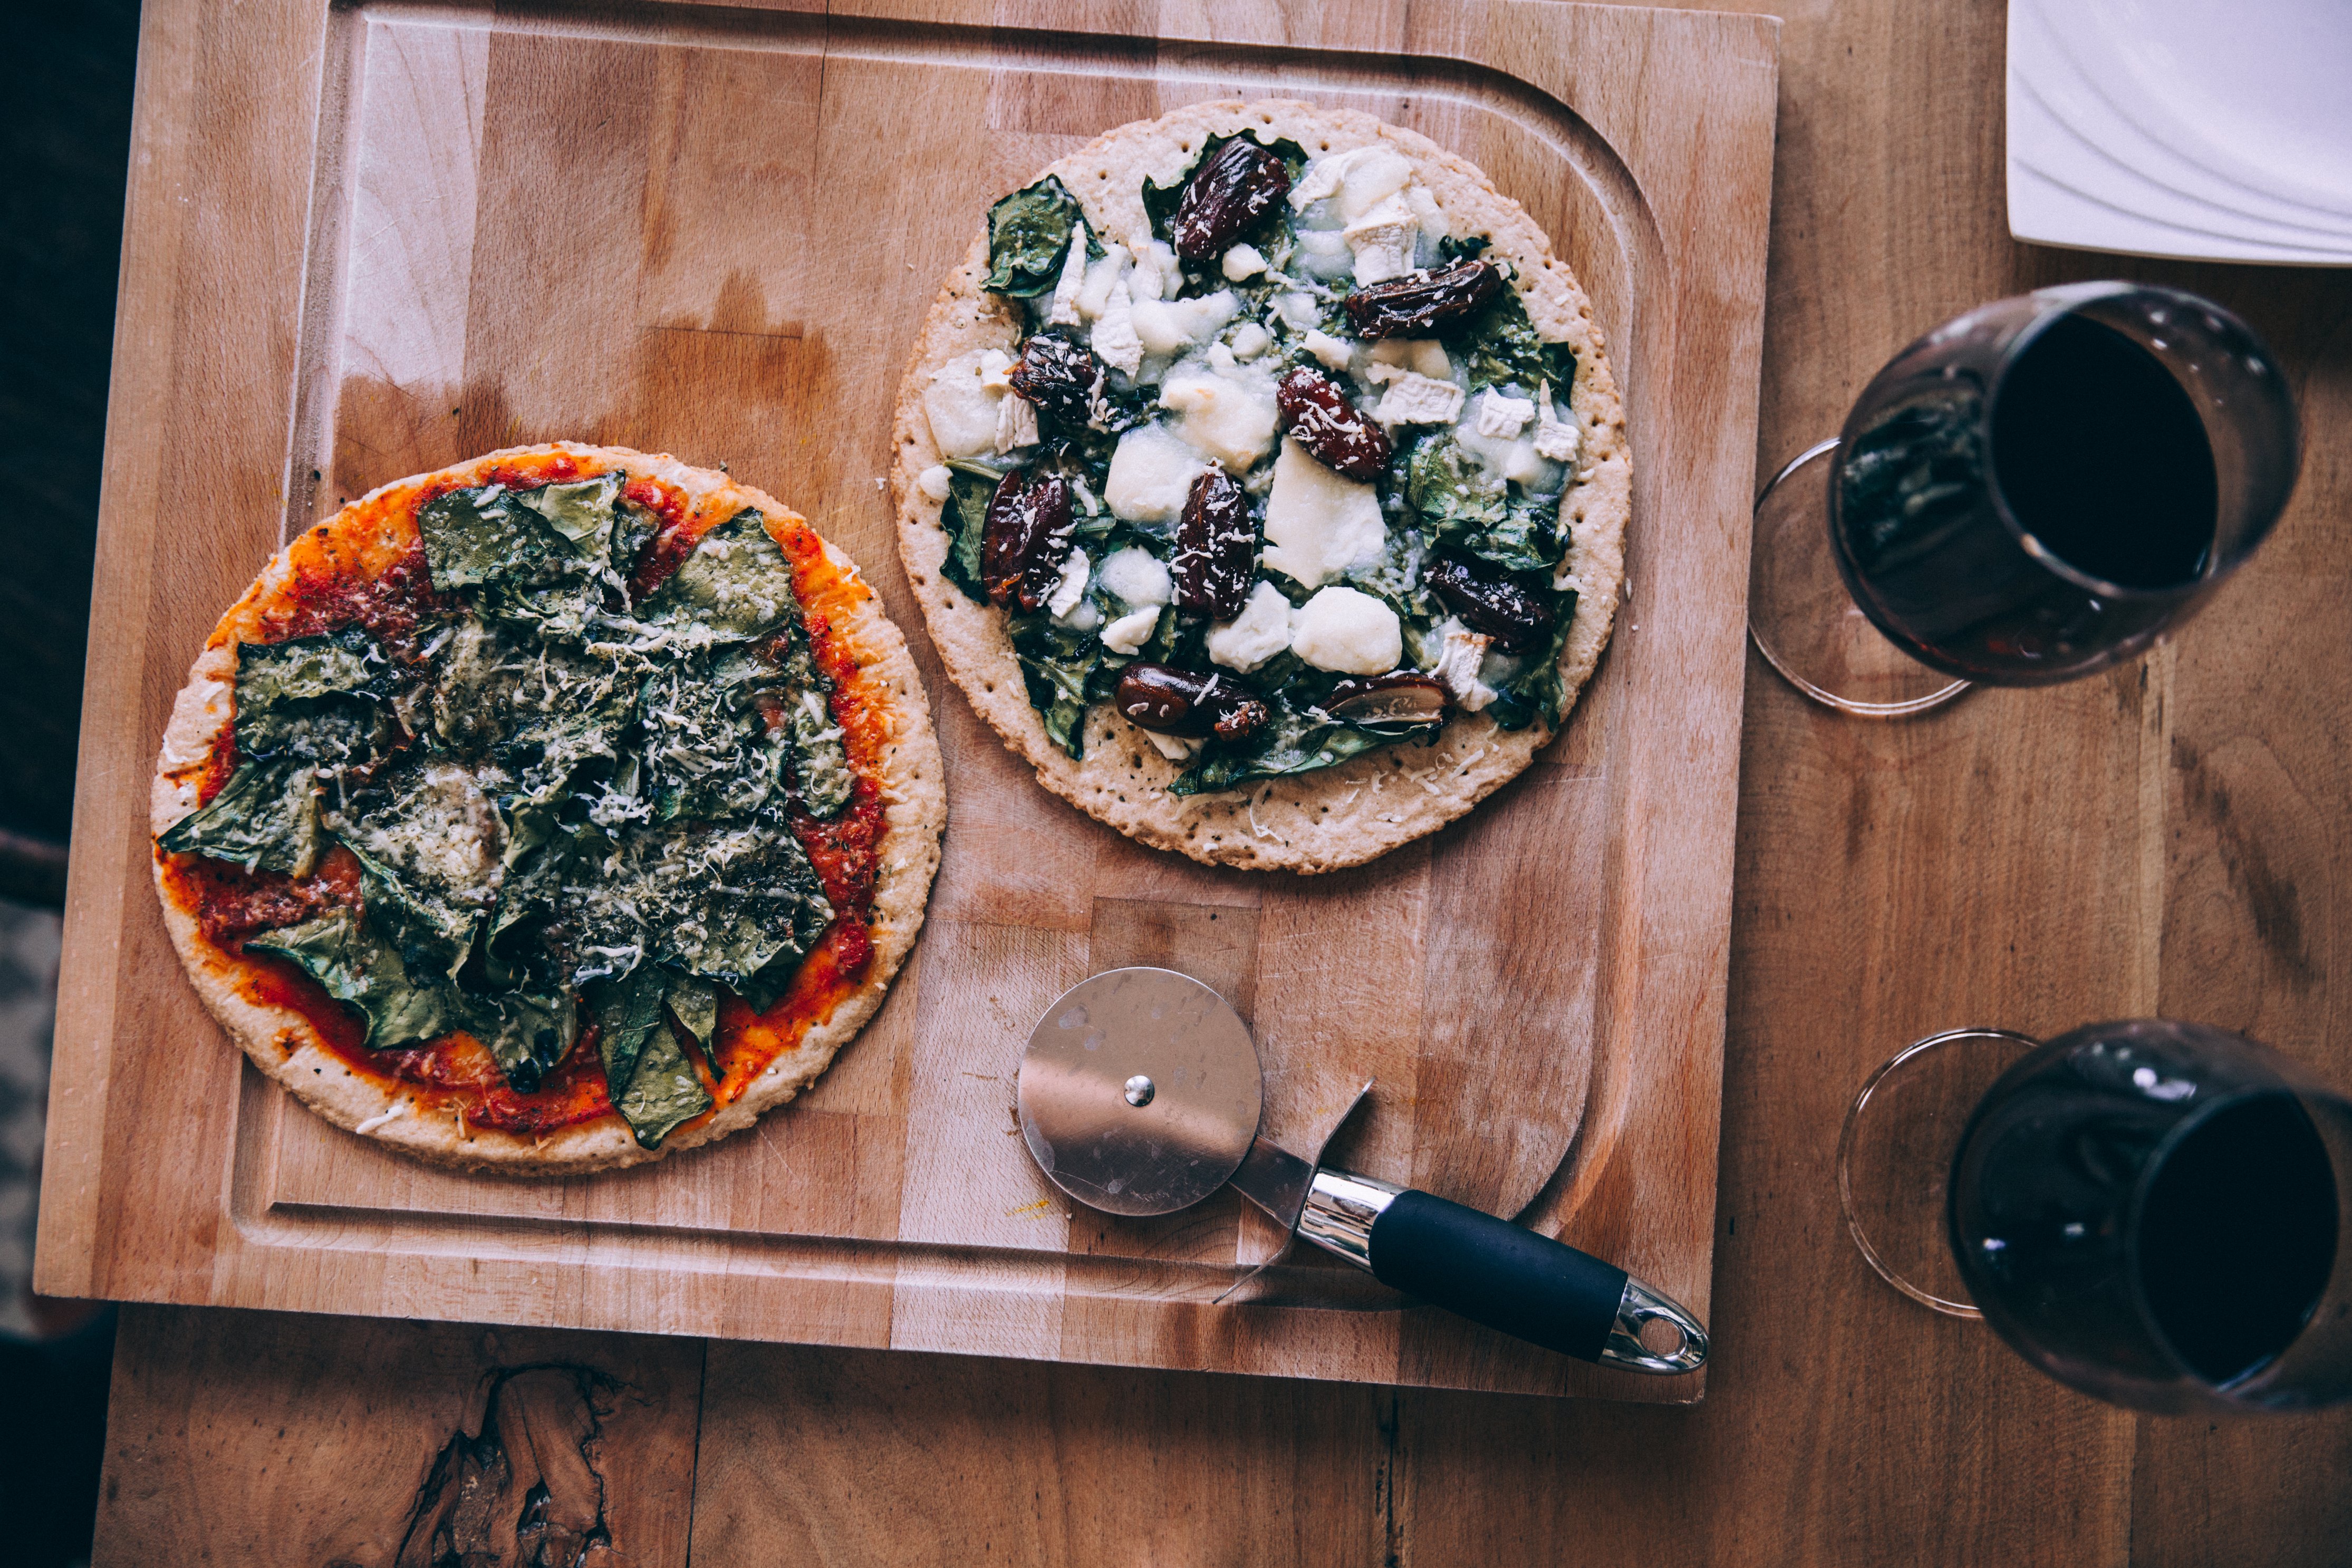
food, dish, cuisine, ingredient, pizza, comfort food, vegetarian food, leaf vegetable, italian food, vegetable, flatbread, recipe, produce, superfood, spinach, goat cheese, creamed spinach, brunch, kale, tableware